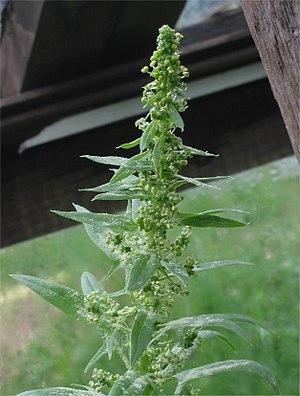
Spinacia est un genre de plantes appartenant à la famille des Amaranthacées ou des Chénopodiacées selon la classification classique de Cronquist.